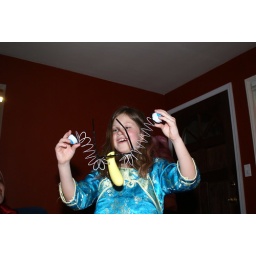
Uncle Chris and the girls at his house in Seattle, WA. Uncle Chris and the girls at his house in Seattle, WA